History of the Wigan Warriors

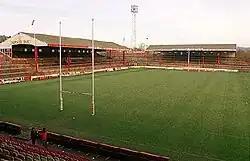
Central Park

In 1902 Wigan moved to their purpose-built rugby ground called Central Park. Wigan played their first game at Central Park against Batley on 6 September 1902, which Wigan won 14–8. The area was originally farm land called Central Field, with a row of houses already built along both north and south ends of the land (Hilton St and Colin St). By the end of the 1990s, the area had begun to suffer from its location next to the River Douglas as well as disused coal mines directly underneath, resulting in occasional drainage problems which affected the pitch.